Barry Lauwers

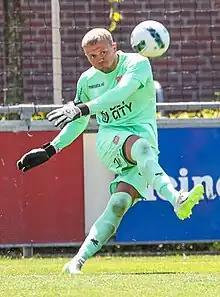
Lauwers with Volendam in 2023

Barry Lauwers (born 29 November 1999) is a Dutch professional footballer who plays as a goalkeeper for club Volendam.